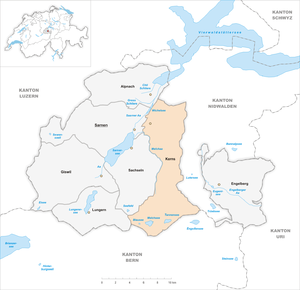
Kerns est une commune suisse du canton d'Obwald.